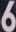
Number: 6